Anti-clerical riots of 1835

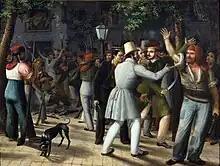
""La patuleia"" "Bullanga" of August 5, 1835. "Museu de Historia de Barcelona".

The most serious anticlerical riot in Zaragoza took place on July 6. It all began the day before when an attempt of "pronunciamiento" in favor of the Constitution of 1812 by a company commanded by Lieutenant Blas Pover, was put down and its commander arrested and imprisoned. On the 6th a multitude integrated by members of the urban militia together with men and women of the popular classes demanded the liberty of the lieutenant and spread proclamations against the government. Faced with the refusal of the Captain General to free the officer, "the rioters searched for the absolutists, killed one, disobeyed the order of formation dictated by the Captain General for the militia and immediately went through the streets of the city, with republican cries, against absolutist houses and against the convents of Santo Domingo, San Lázaro and San Agustín. Women and children participated in the destruction in a real riot against what for centuries had meant the privilege of a sacred precinct". Eleven friars of different orders died, under arms or suffocated by smoke.